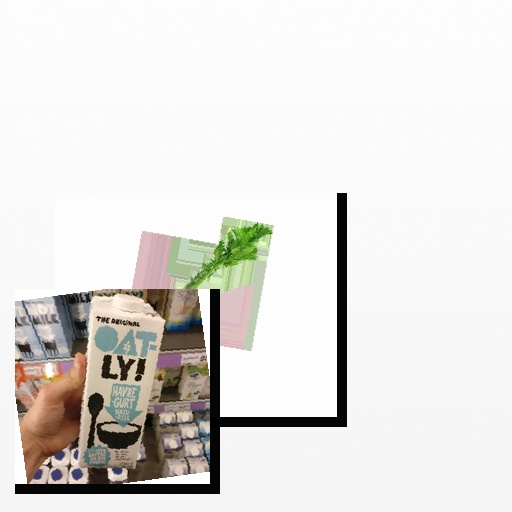
Food items: oat_yogurt, turnip